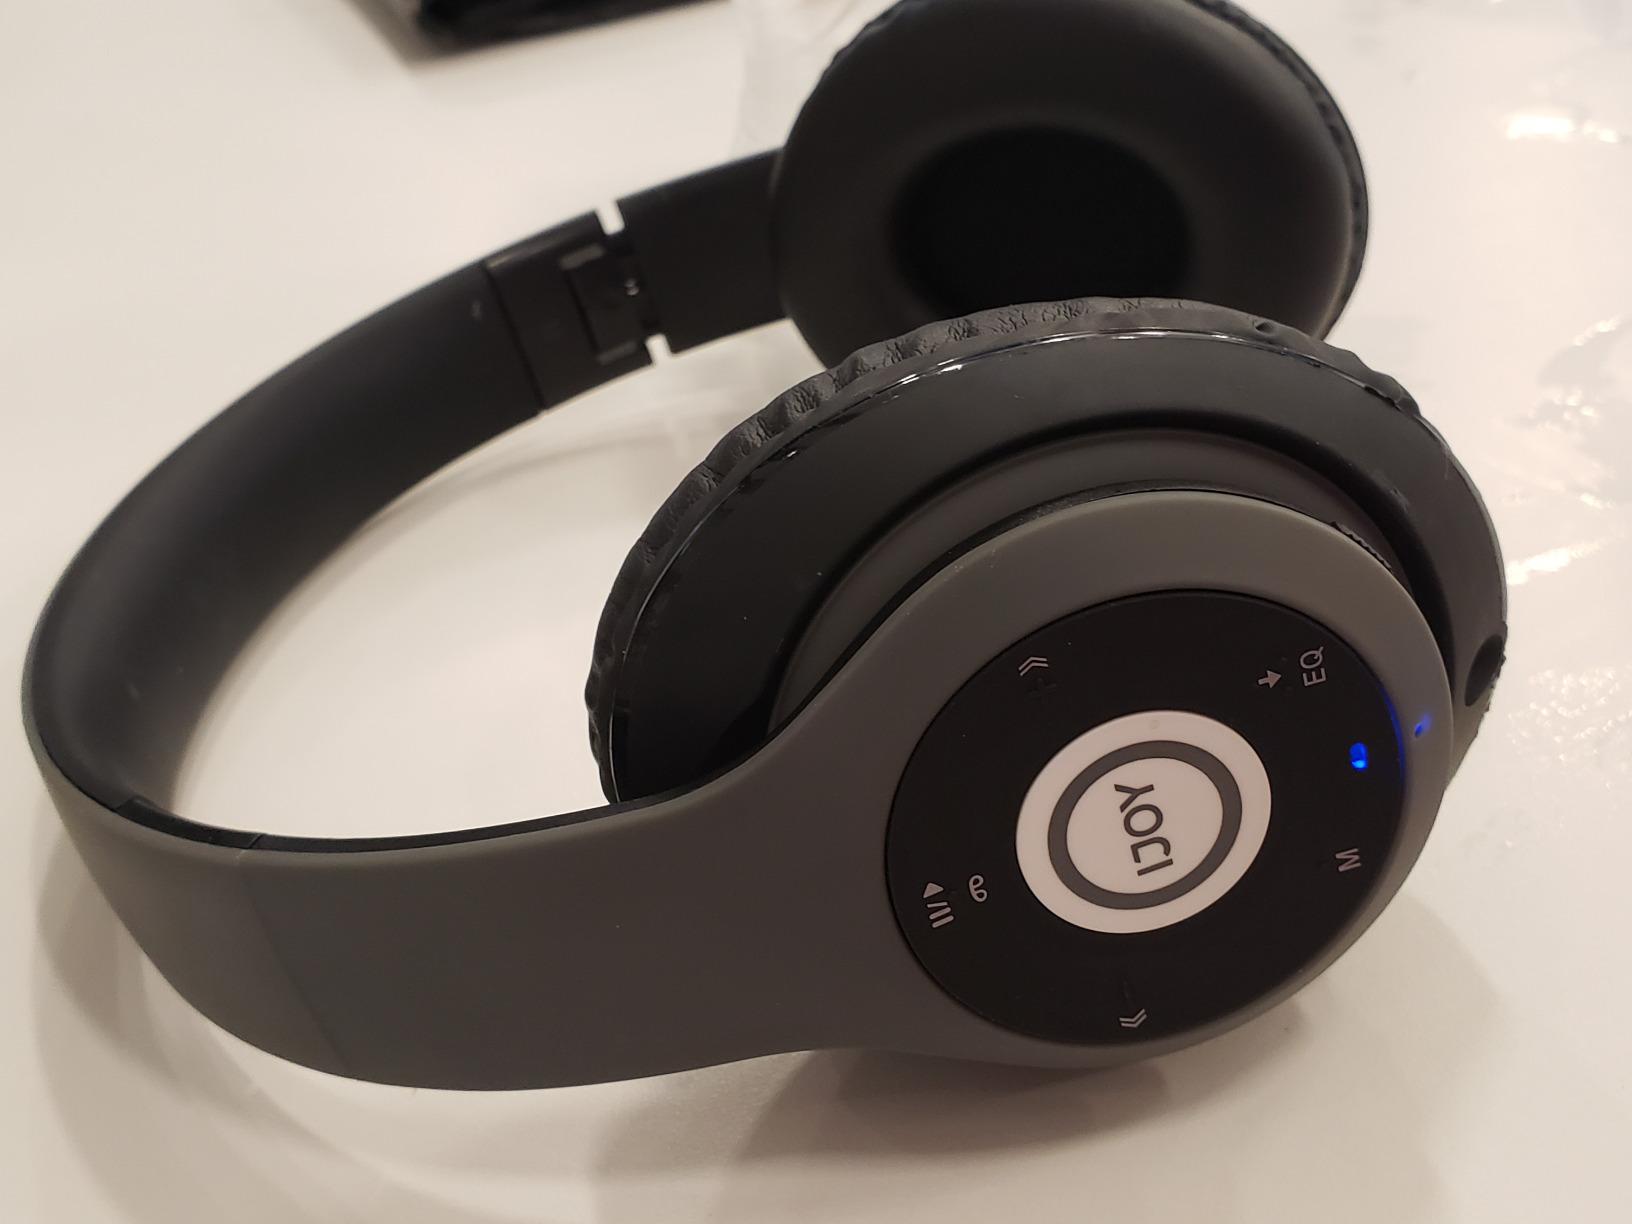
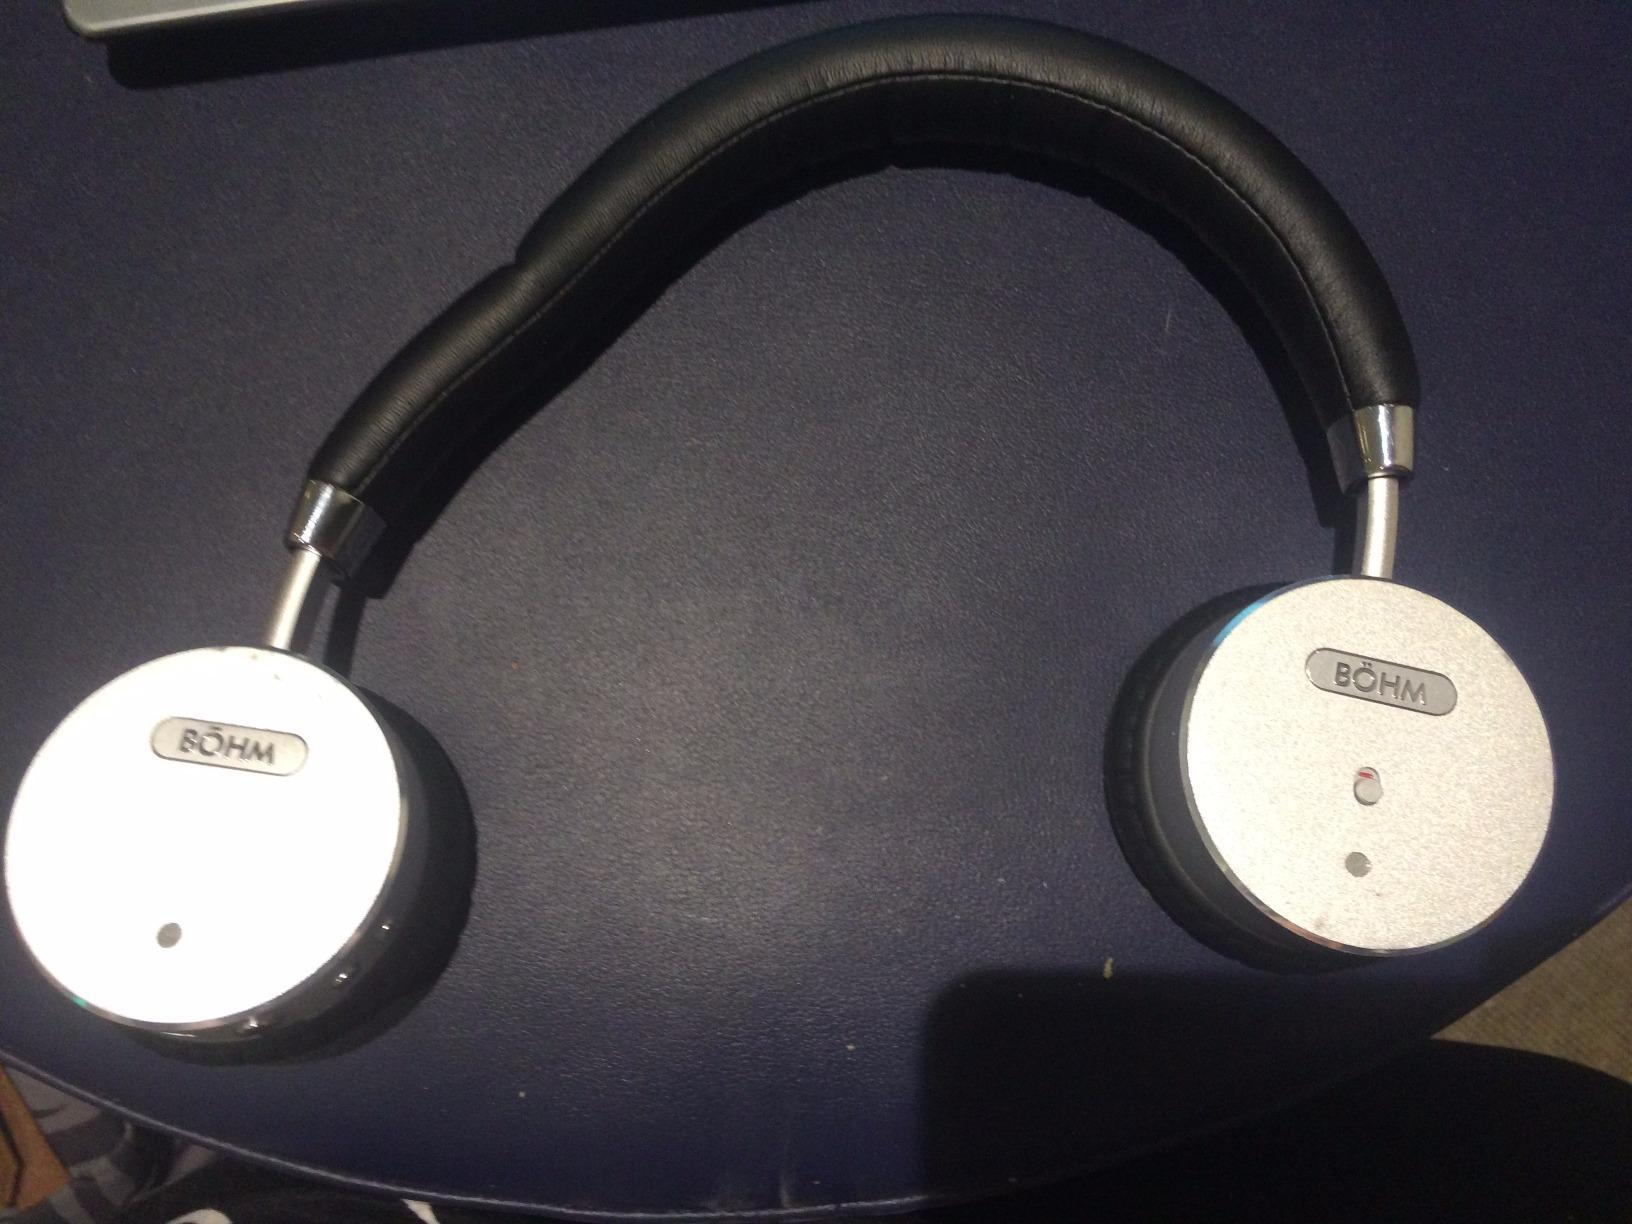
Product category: headphones
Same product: no